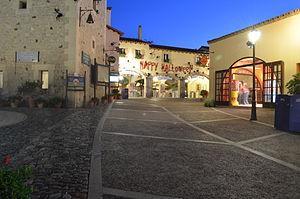
PortAventura World est un complexe de loisirs espagnol de 1,19 km² situé sur les communes de Vila-seca et Salou, dans la province de Tarragone, sur la Costa Daurada. Le resort comprend trois parcs de loisirs – PortAventura Park, PortAventura Caribe Aquatic Park et Ferrari Land – ainsi que six hôtels et trois parcours de golfs.